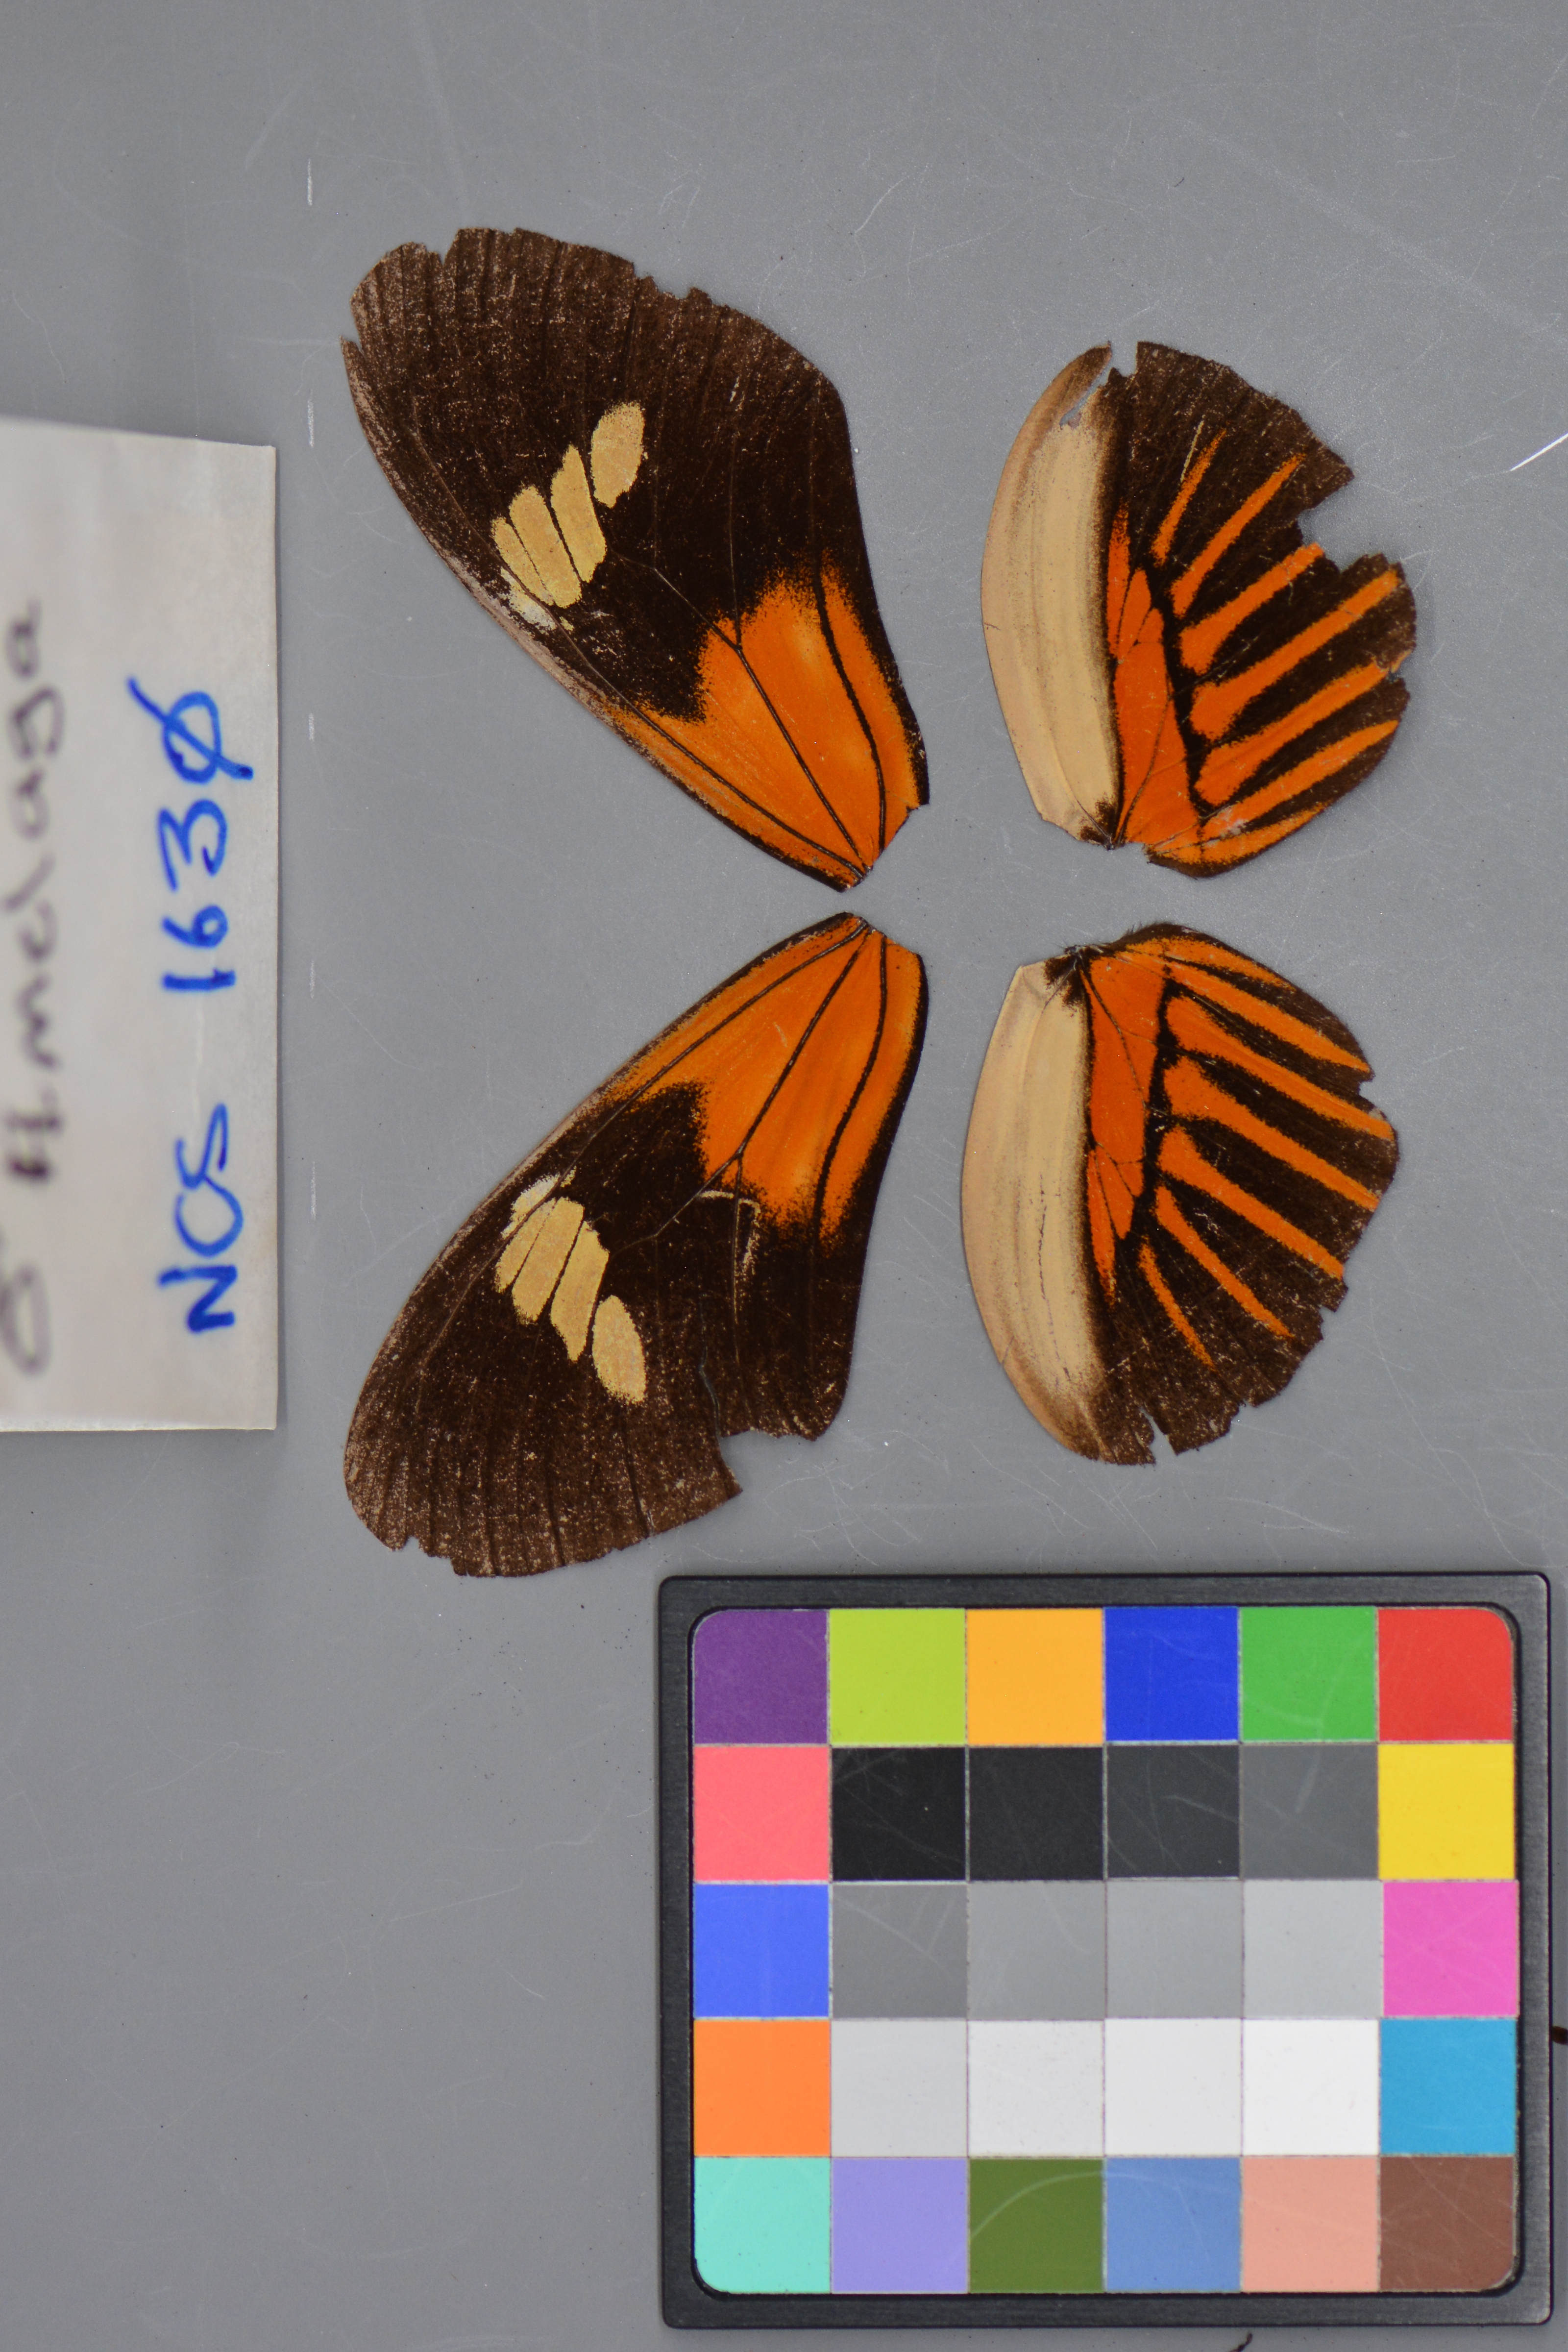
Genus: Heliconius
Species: melpomene
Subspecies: aglaope
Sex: male
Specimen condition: damaged
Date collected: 17-Aug-08